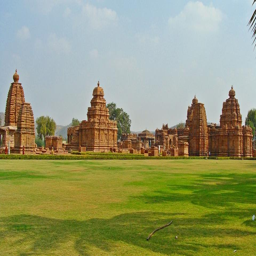
panorama of the cluster of temples